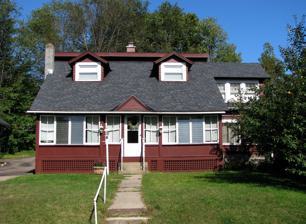
Building: Pittenger Cottage
Country: United States of America
Year built: 1920
Historic house in New York, United States United States historic place Pittenger Cottage U.S. National Register of Historic Places Pittenger Cottage, September 2008 Show map of New York Show map of the United States Location 14 Forest Hill Ave., North Elba / Saranac Lake, New York Coordinates 44°19′43″N 74°7′19″W / 44.32861°N 74.12194°W / 44.32861; -74.12194 Area less than one acre Built 1920 Architectural style Bungalow/Craftsman MPS Saranac Lake MPS NRHP reference No. 92001460 Added to NRHP November 6, 1992 Pittenger Cottage is a historic cure cottage located at Saranac Lake , town of North Elba in Essex County, New York .  It was  built about 1920 and is a two-story wood-frame dwelling with a small two-story wing and a verandah that extends across the front facade. It features five cure porches.  It was operated as a private, registered sanatorium and boarding cottage from about 1921 to 1932. It was listed on the National Register of Historic Places in 1992. References